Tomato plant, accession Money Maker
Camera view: vertical (180 deg); turntable rotation: 30 degrees
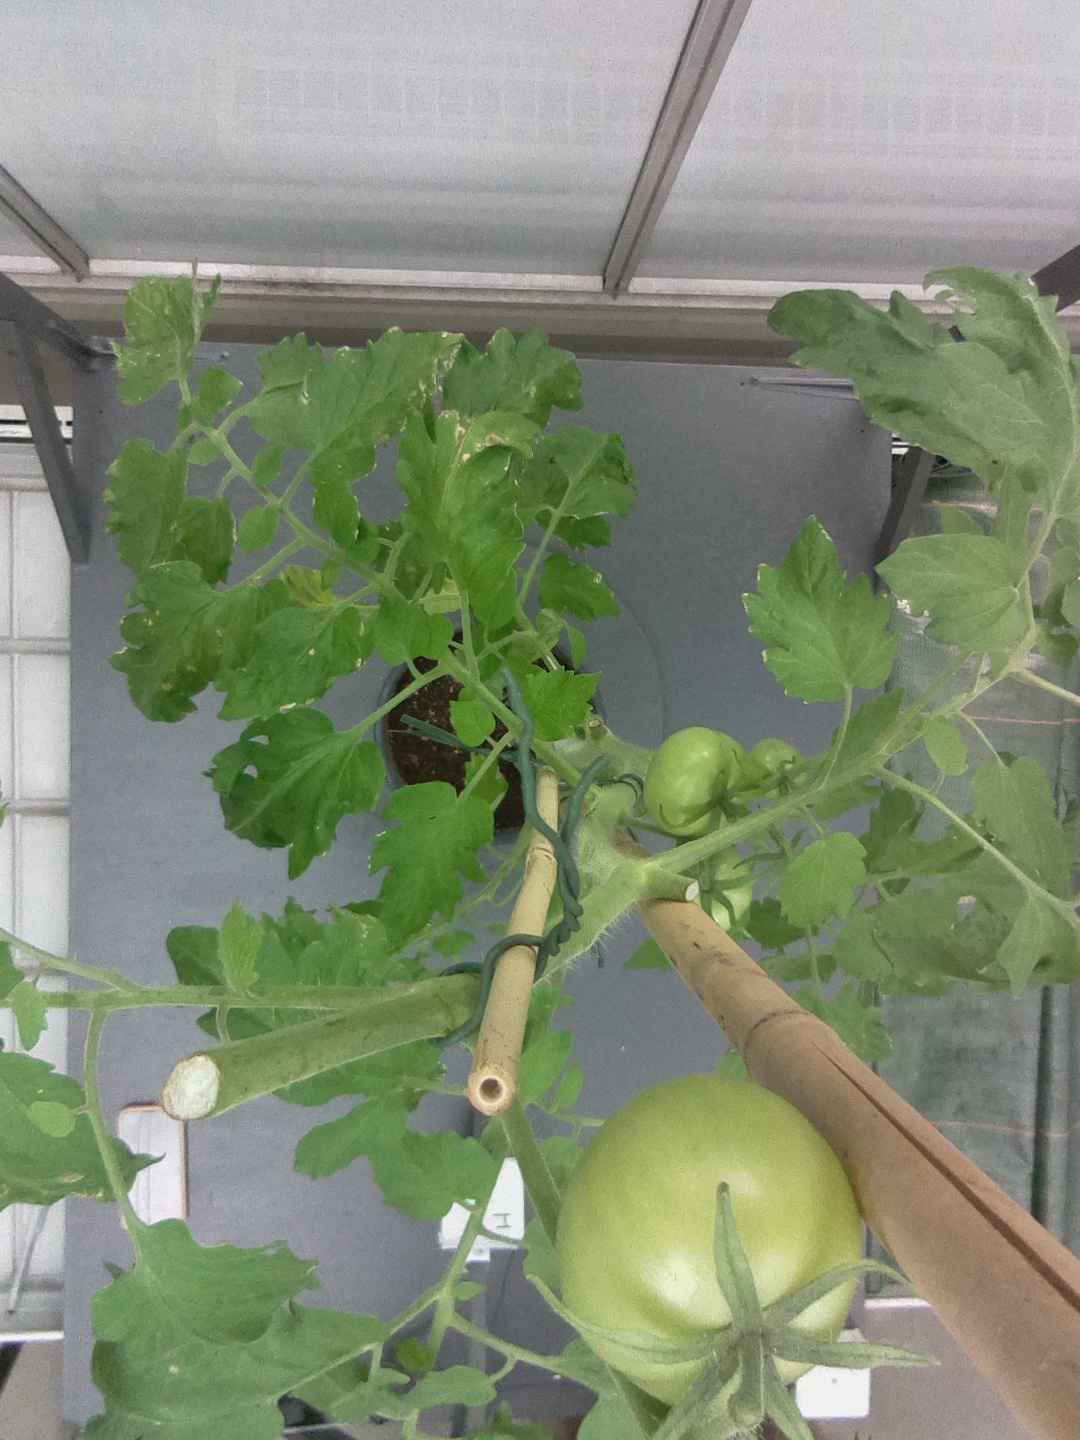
BBCH growth stage 73: 30%-40% of final fruit size